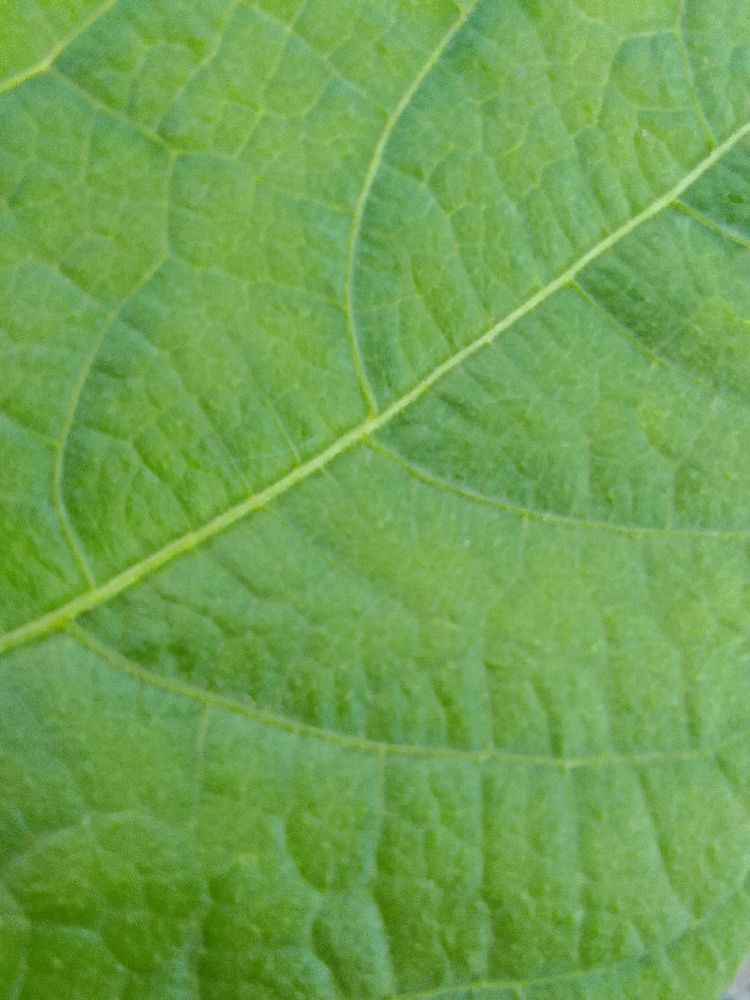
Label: healthy